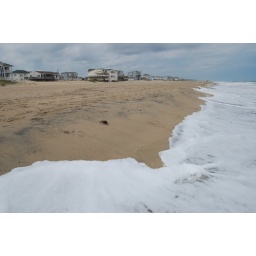
A week spent at our rented beach house in Sandbridge.